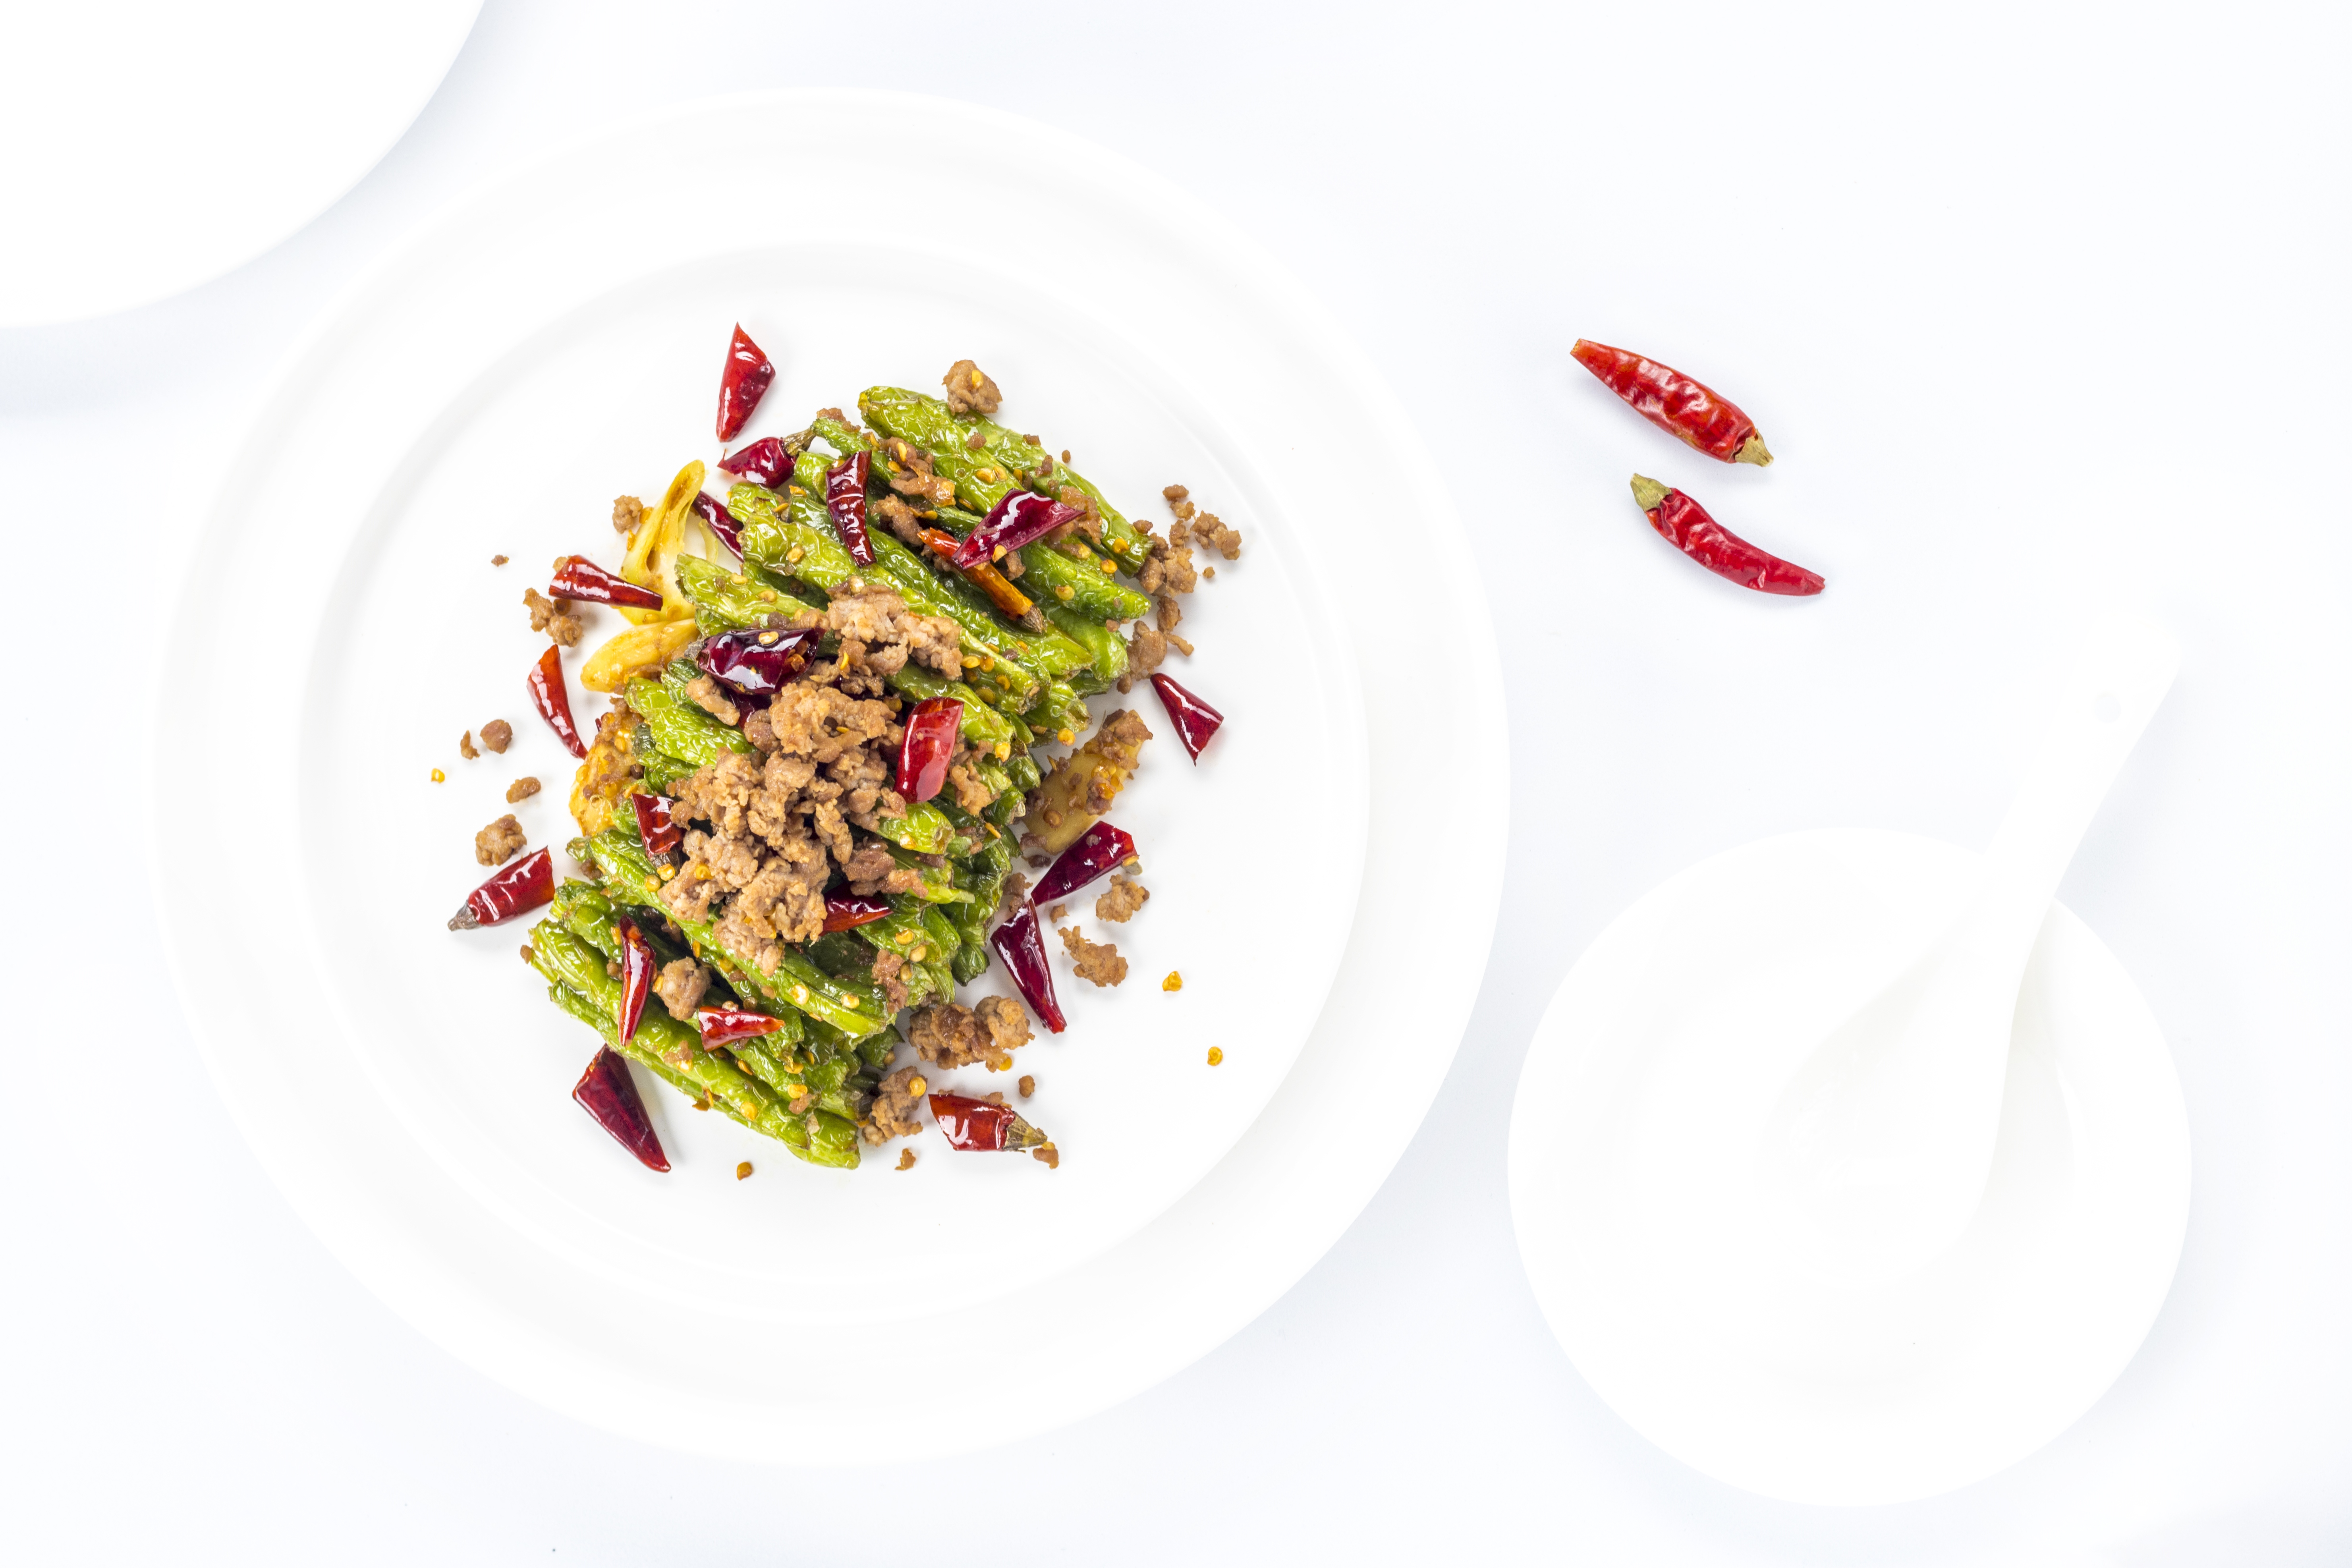
dish, food, cuisine, ingredient, produce, vegetarian food, recipe, vegetable, leaf vegetable, salad, side dish, thai food, coleslaw